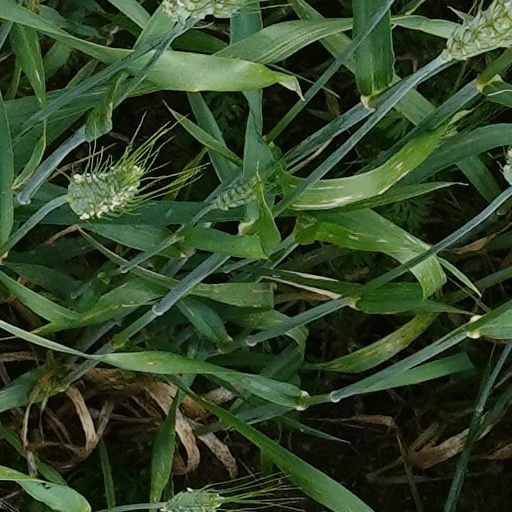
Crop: wheat